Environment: real
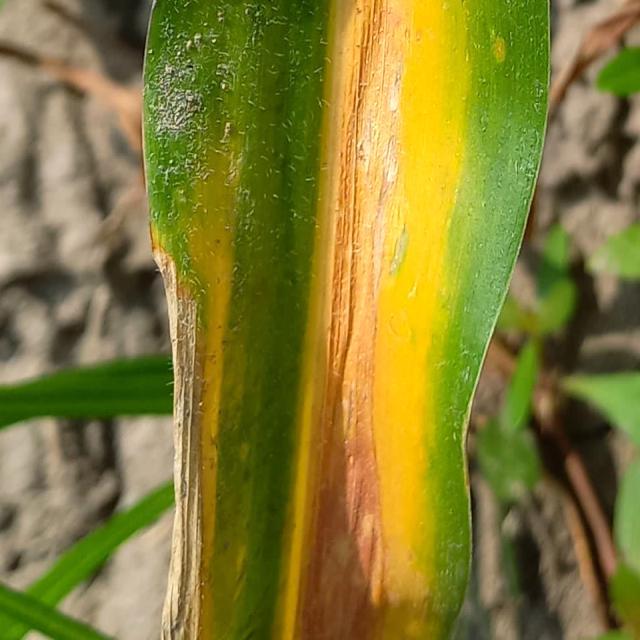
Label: nitrogen_deficiency